Killa Hakan

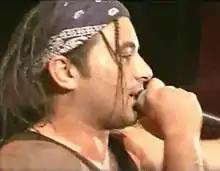
Killa Hakan performing in Istanbul

Hakan Durmuş (born 3 March 1973), better known by his stage name Killa Hakan, is a Germany born Turkish rapper and songwriter.